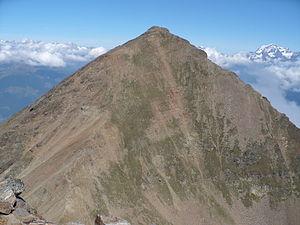
Le pic de Nona est une montagne du massif du Grand-Paradis, en Vallée d'Aoste, dominant la ville d'Aoste, dont elle représente le symbole avec le mont Émilius.